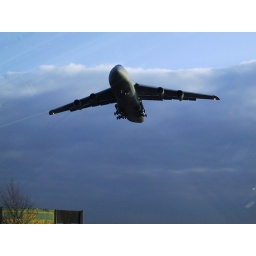
This plane flew over our car as we were driving to Virginia Beach near Dover AF Base.